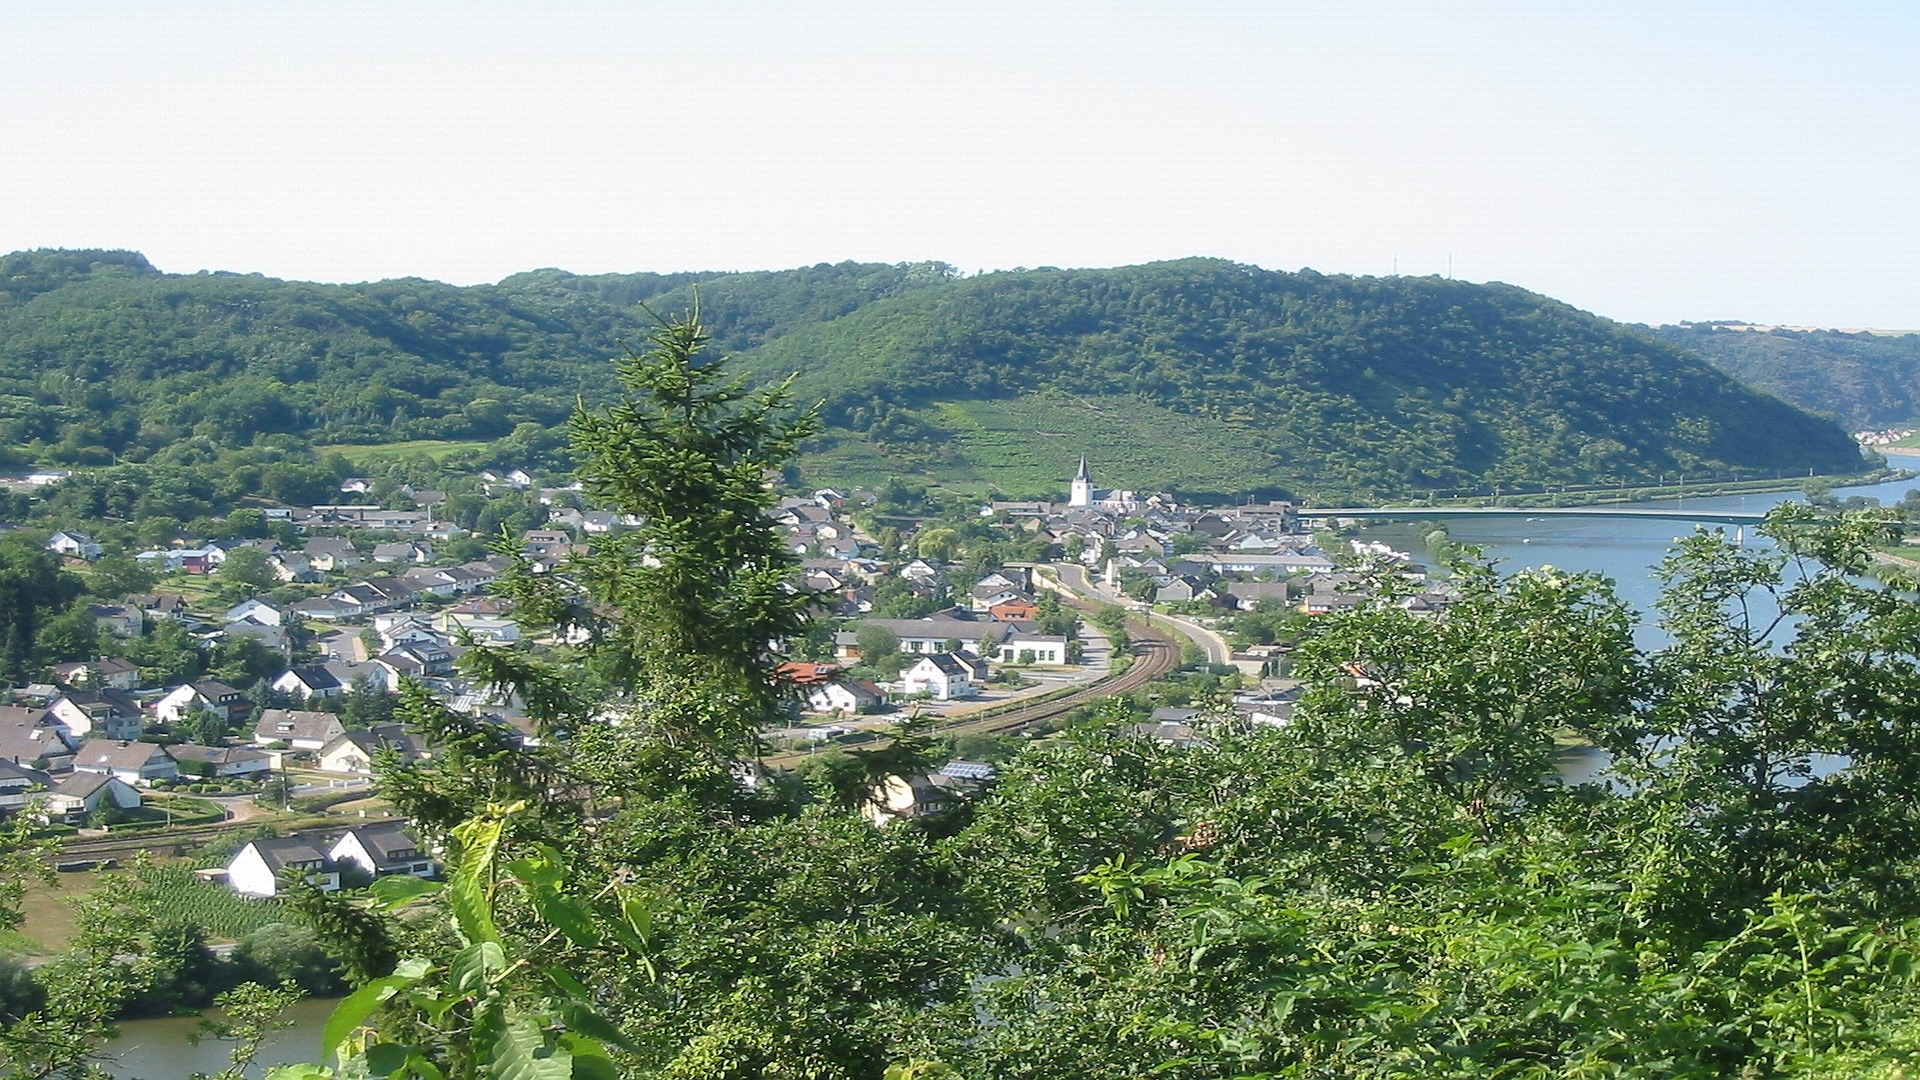
landscape, nature, mountain, vine, vineyard, wine, hill, town, mountain range, village, bend, agriculture, vines, shipping, ecosystem, sachsen, mosel, winegrowing, bird's eye view, aerial photography, residential area